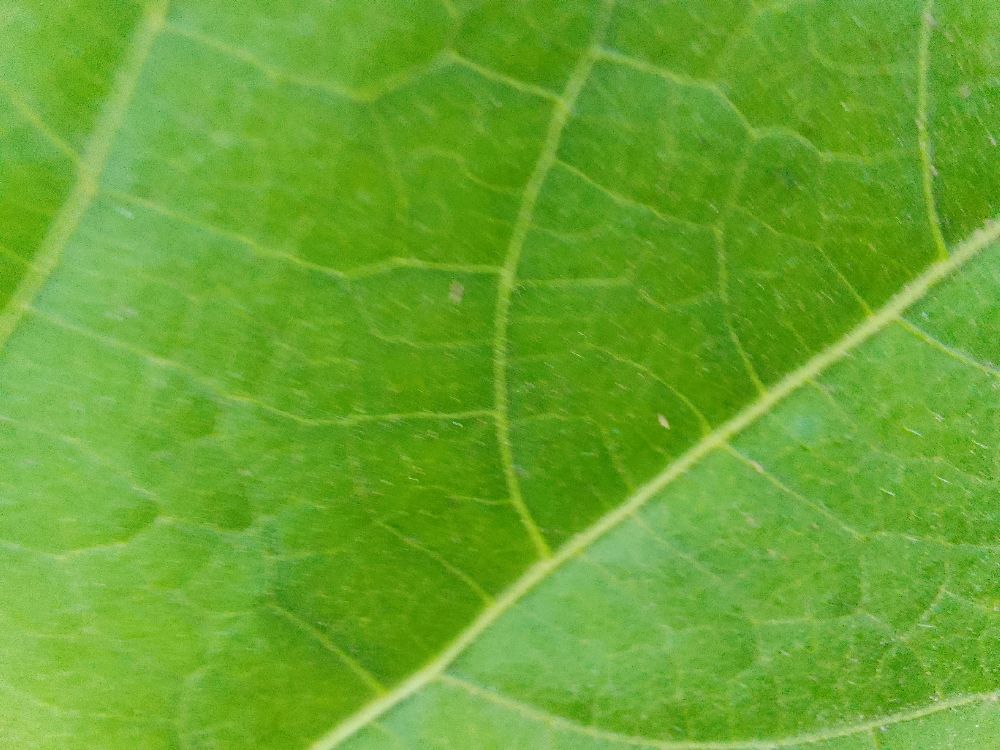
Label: healthy